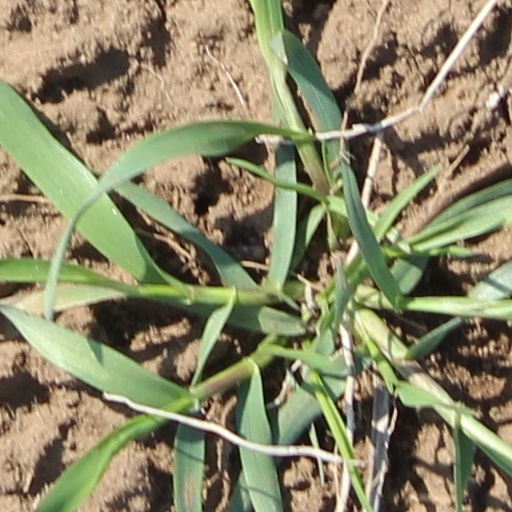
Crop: wheat